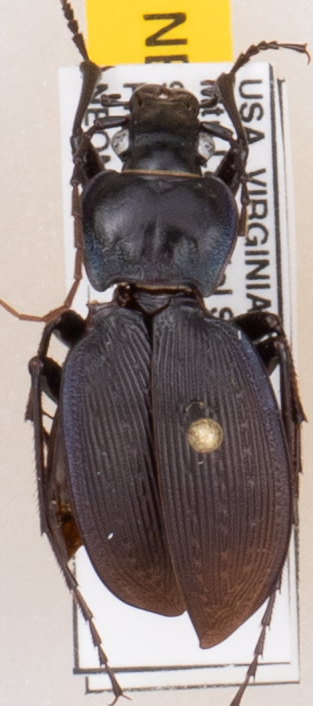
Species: Carabus goryi
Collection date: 2019-09-10
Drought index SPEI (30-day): -1.93
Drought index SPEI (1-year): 1.69
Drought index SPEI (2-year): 1.69